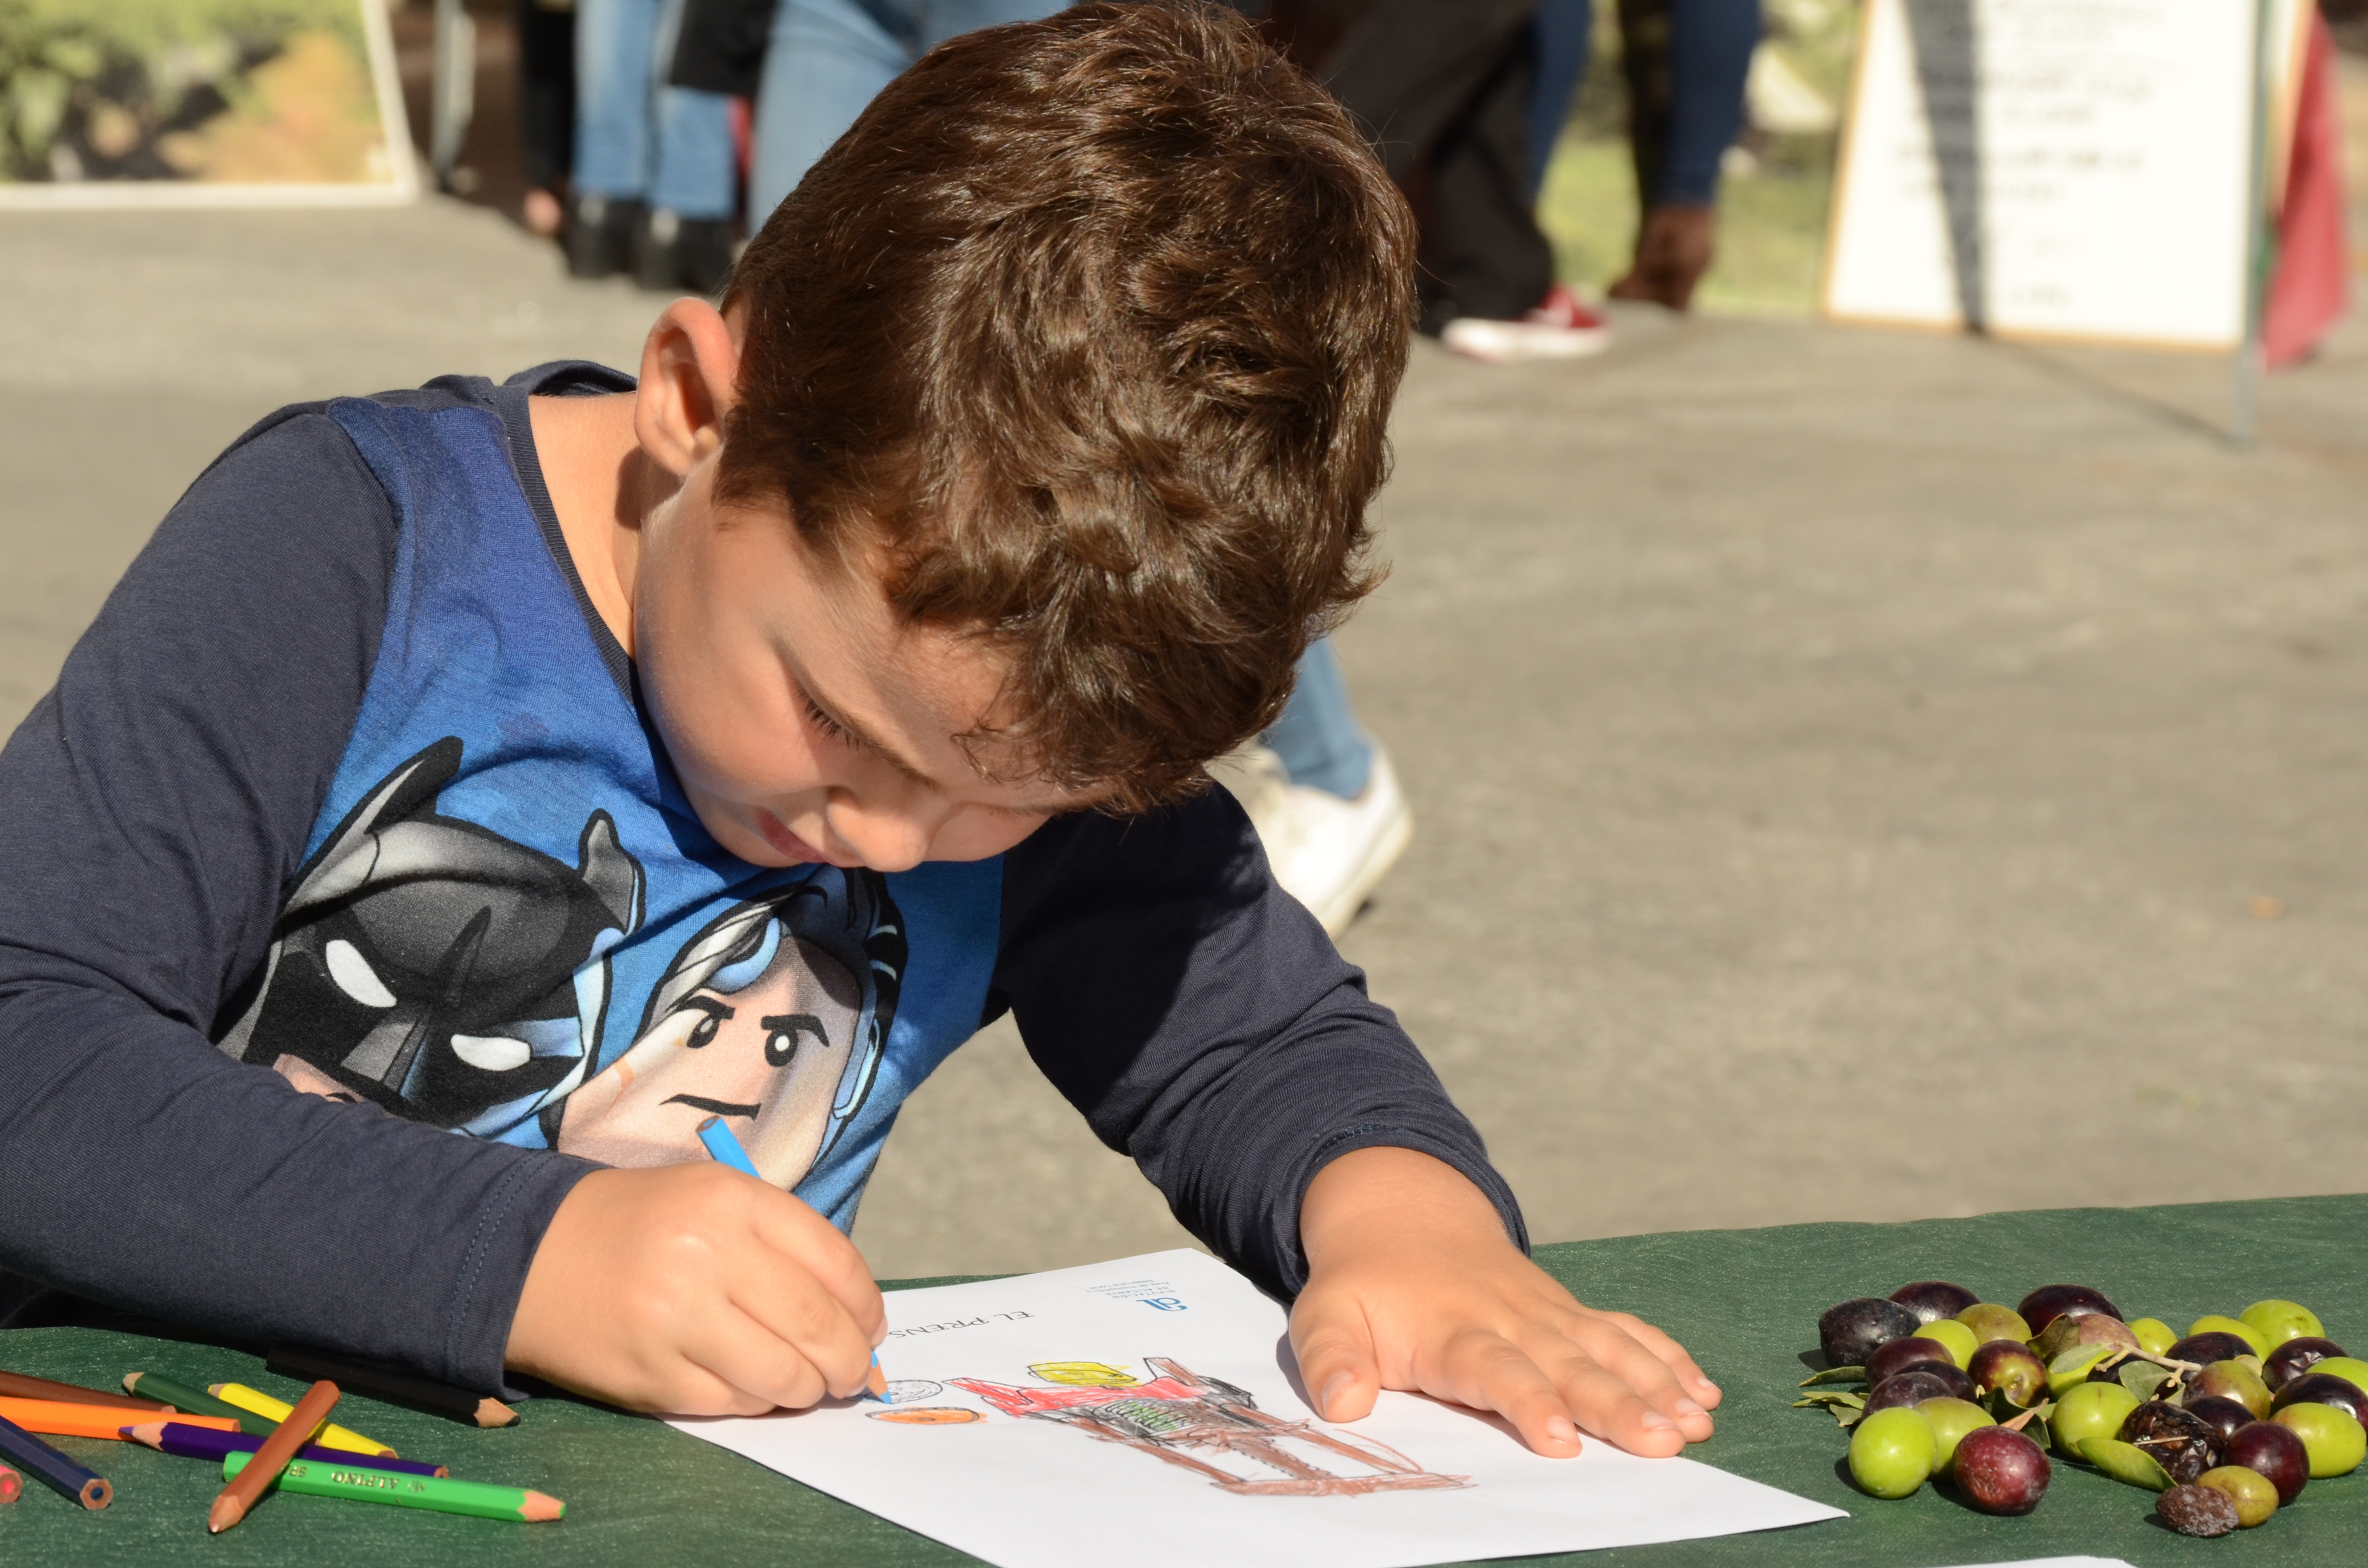
creative, play, child, colors, drawing, signs, effort, learning, games, attention, concentration